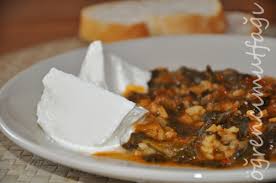
Label: Spinach_with_Rice